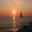
Label: sea